Aaron Barber Memorial Building

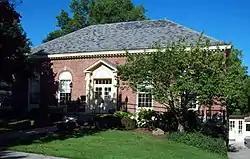
Aaron Barber Memorial Building, August 2010

Aaron Barber Memorial Building, also known as Avon Free Library, is a historic library building located at the village of Avon in Livingston County, New York. It is a rectangular five- by three-bay brick one story brick building with a hipped roof. It was built in 1928 in the Colonial Revival style.